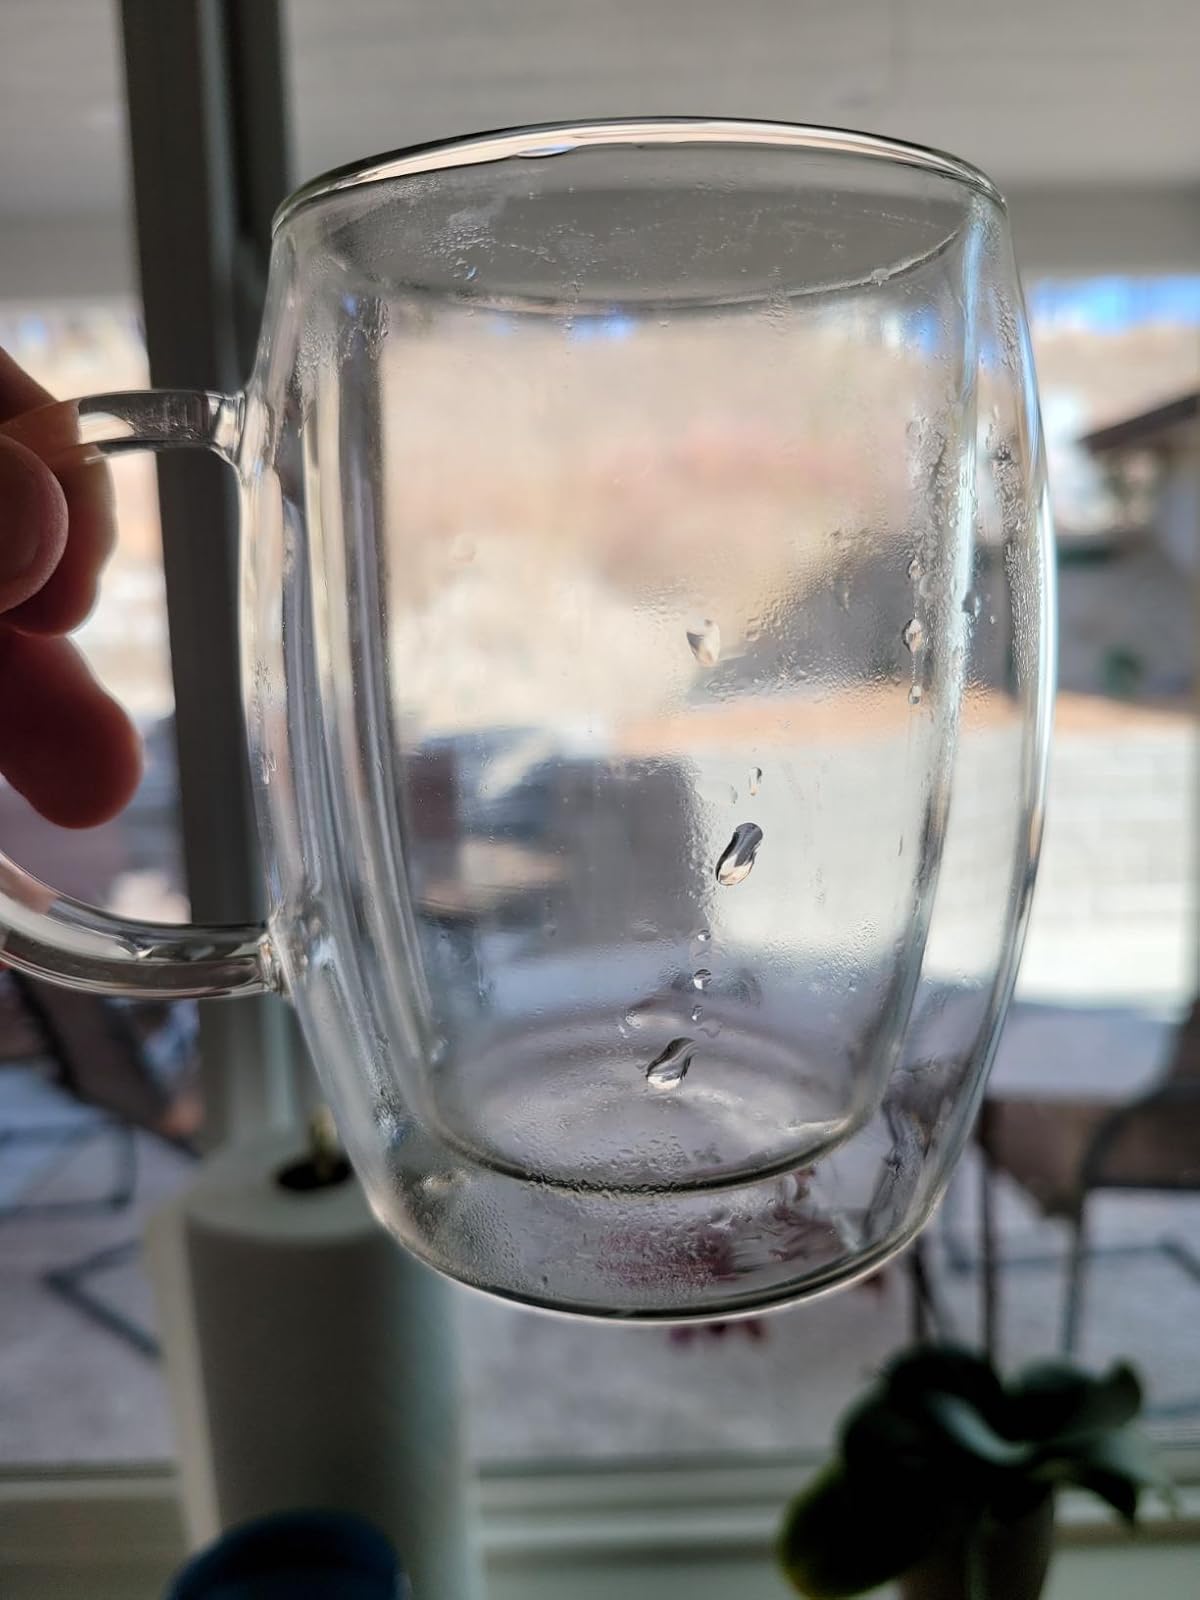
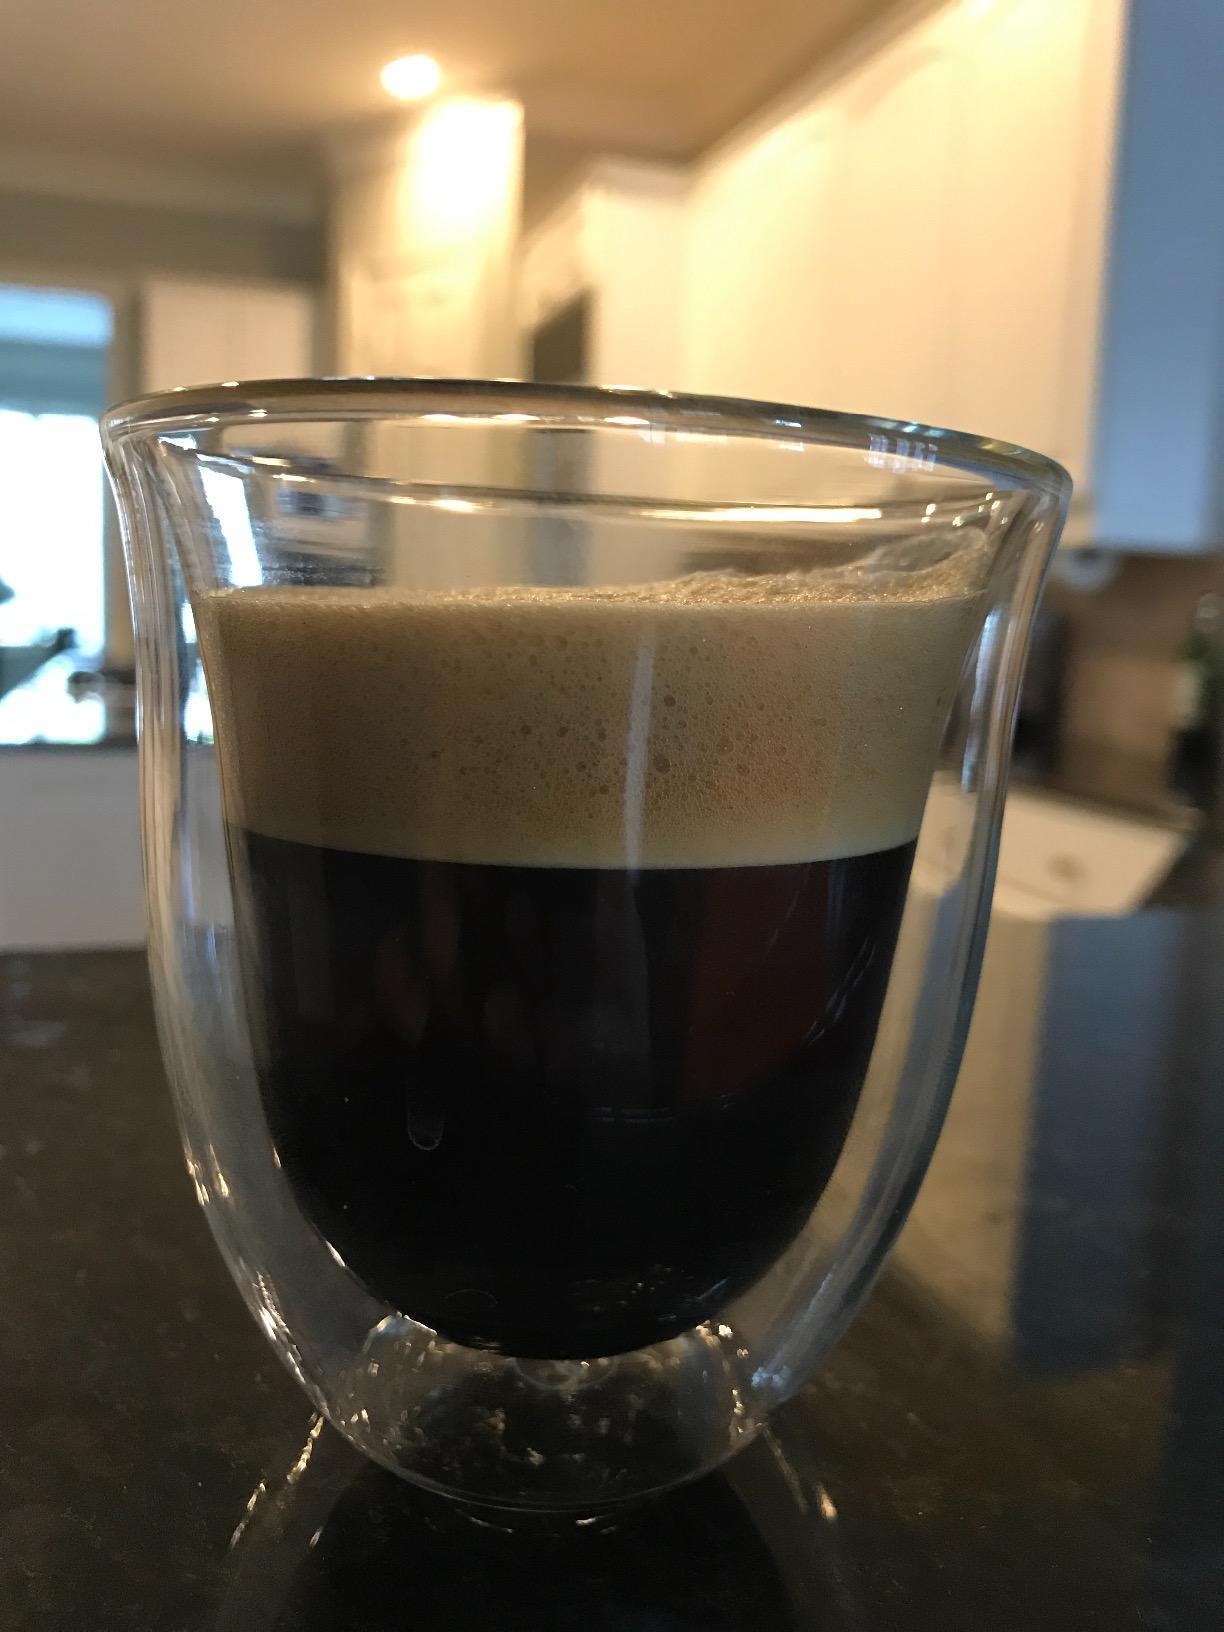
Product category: items_mug
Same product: no